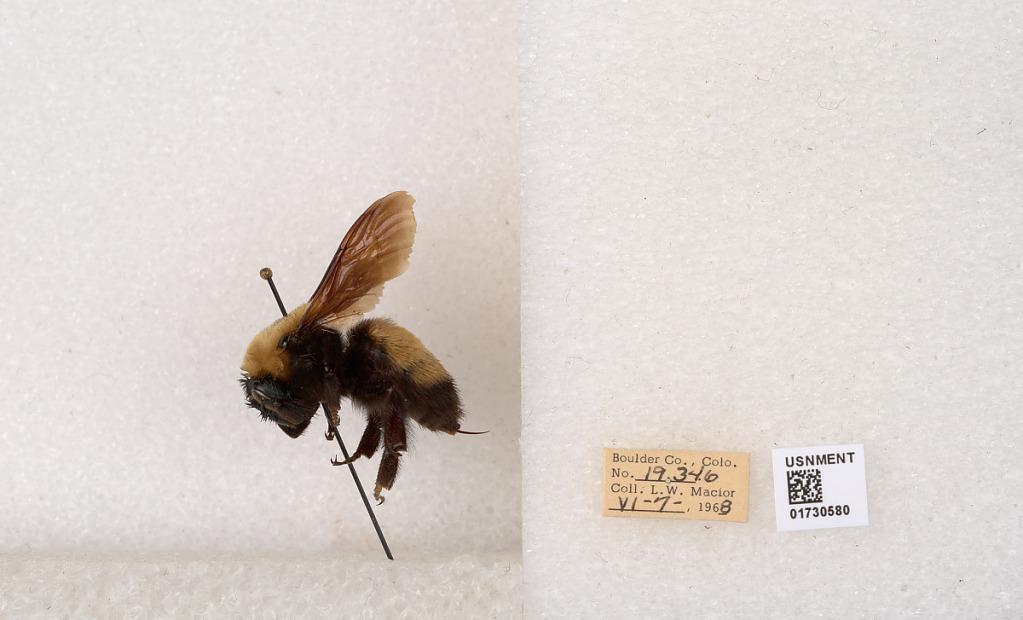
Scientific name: Bombus (Bombus) nevadensis Cresson
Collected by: L. Macior
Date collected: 1968-6-7
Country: United States
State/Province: Colorado
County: Boulder
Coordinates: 40.0925, -105.358